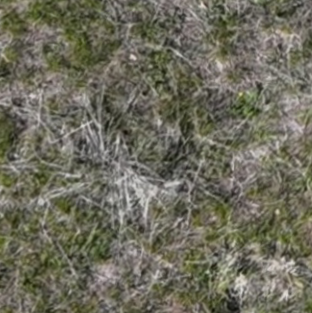
Month: may